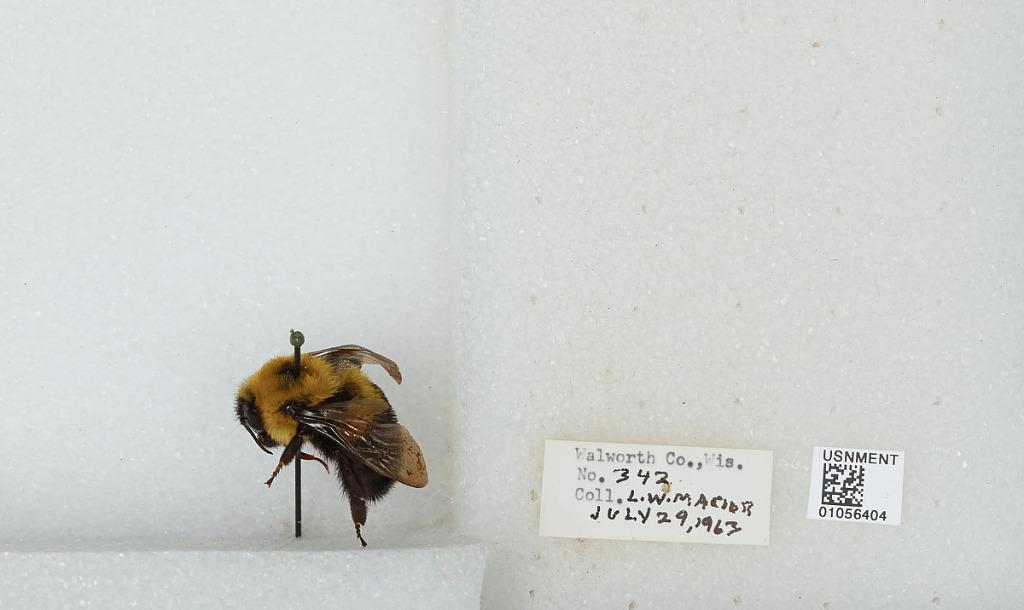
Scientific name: Bombus (Pyrobombus) bimaculatus Cresson
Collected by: L. Macior
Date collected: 1963-7-29
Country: United States
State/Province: Wisconsin
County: Walworth
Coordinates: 42.67, -88.54